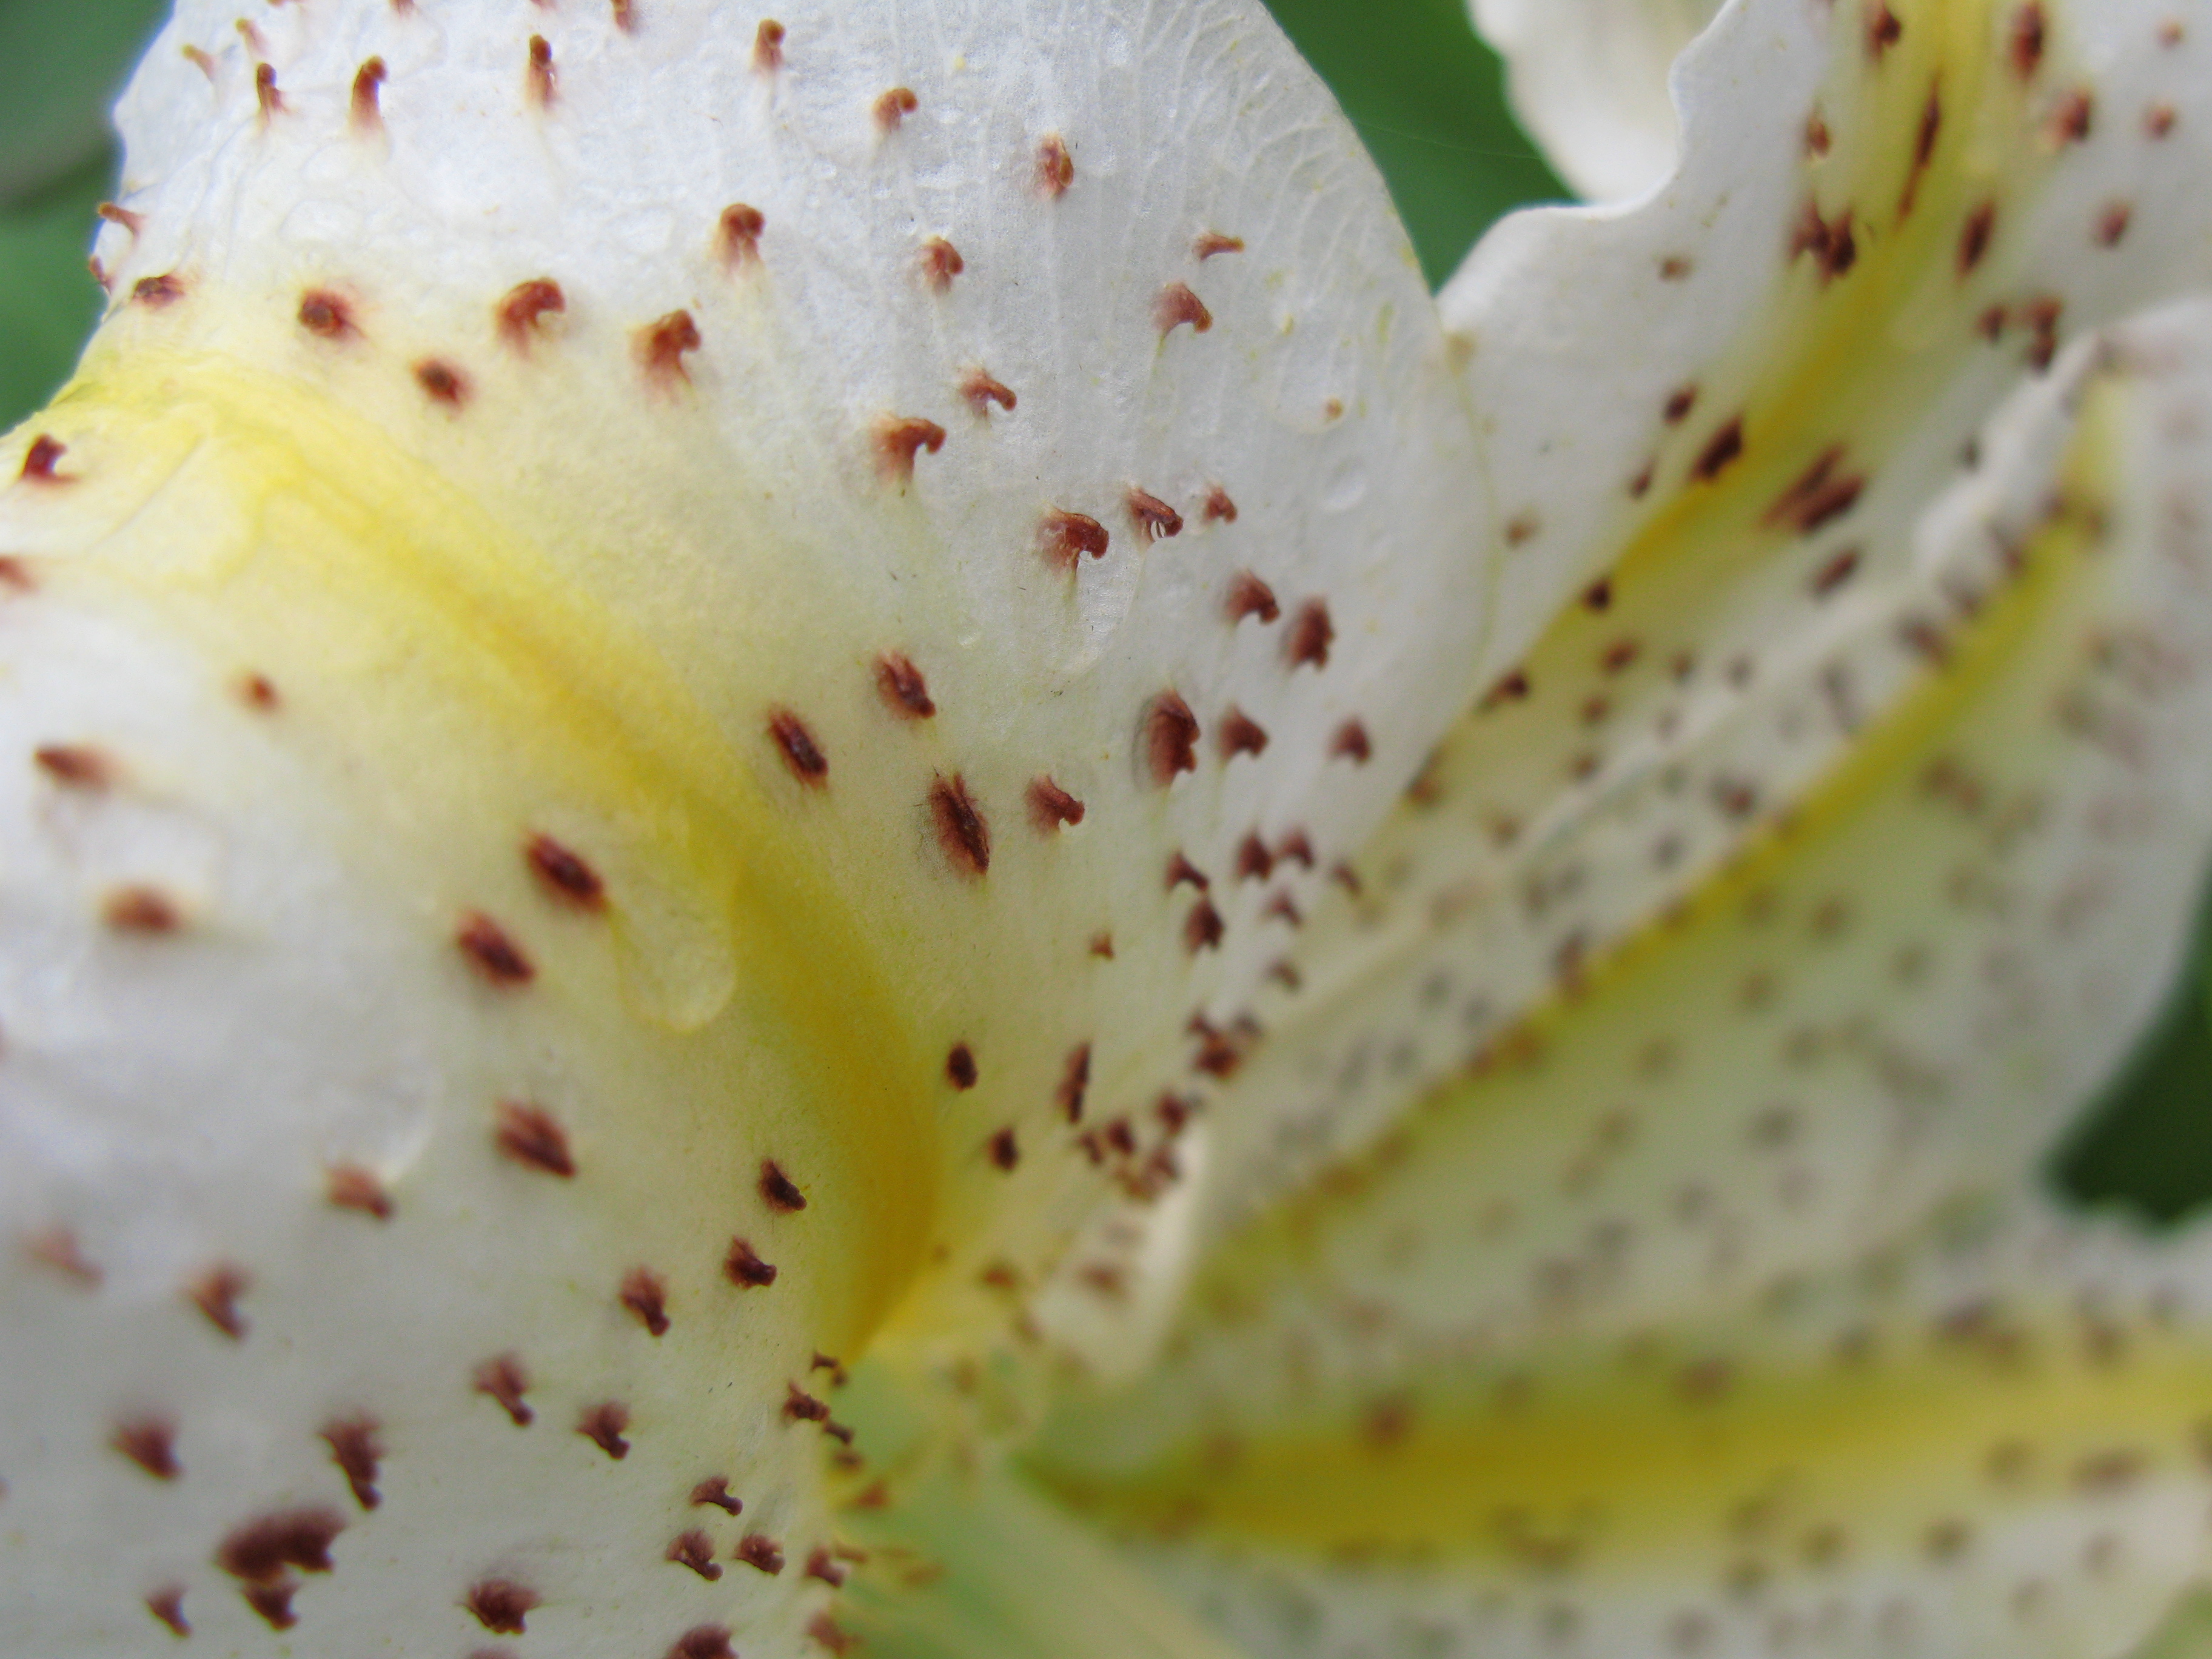
blossom, plant, photography, flower, petal, high, botany, flora, close up, cool image, hires, lily, hi, res, lilium, auratum, goldbanded, g7, themacrogroup, lindl, macro photography, flowering plant, plant stem, land plant